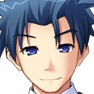
Portrait style: Anime Portrait